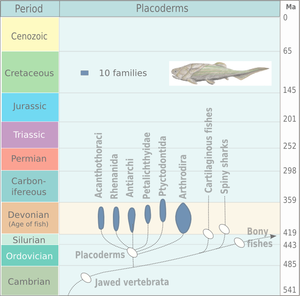
Les placodermes forment une classe éteinte de poissons. Ils furent parmi les tout premiers vertébrés gnathostomes. Ils ont vécu du Silurien au Dévonien.